United States Post Office (Fredonia, New York)

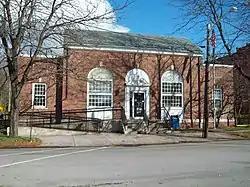
U.S. Post Office, November 2010

US Post Office—Fredonia is a historic post office building located at Fredonia in Chautauqua County, New York, and within the boundaries of the Fredonia Commons Historic District. It was designed and built in 1935–36 as a Works Progress Administration project, and is one of a number of post offices in New York State designed by the Office of the Supervising Architect of the Treasury Department, Louis A. Simon. It is a one-story, five bay brick structure set on a brick foundation in the Colonial Revival style. The central section features three large round arched openings with cast-stone keystones. The interior features "The Harvest"; a mural from 1937 by artist Arnold Blanch.